The Temptation of St Anthony (Schongauer)

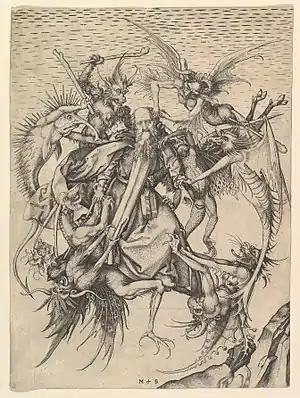
"The Temptation of St Anthony", engraving by Martin Schongauer, c. 1470–75

The Temptation of St. Anthony is an engraving, probably created c. 1470–75, by Martin Schongauer of this popular scene in 15th-century art. In it, grotesque demons swarm around Saint Anthony the Great, bursting with movement and energy as the saint calmly resists their temptations or blows. St. Anthony is shown with some of his signature attributes, dressed in a monk's religious habit and cowl, carrying a staff with a tau-shaped handle and his bound girdle book hanging from his belt. The literary source from which this image derives is debated. The image could depict chapter 65 from Athanasius's "Life of St. Anthony", where the hermit has a vision of himself floating through the air and undefined beings prevent him from ascending back to reality, or it could show the ninth chapter of Athanasius's "Life of St. Anthony", where St. Anthony is attacked by the devil in the form of animals and beasts in the Egyptian desert and is levitated in the air by his practice of rigorous asceticism.